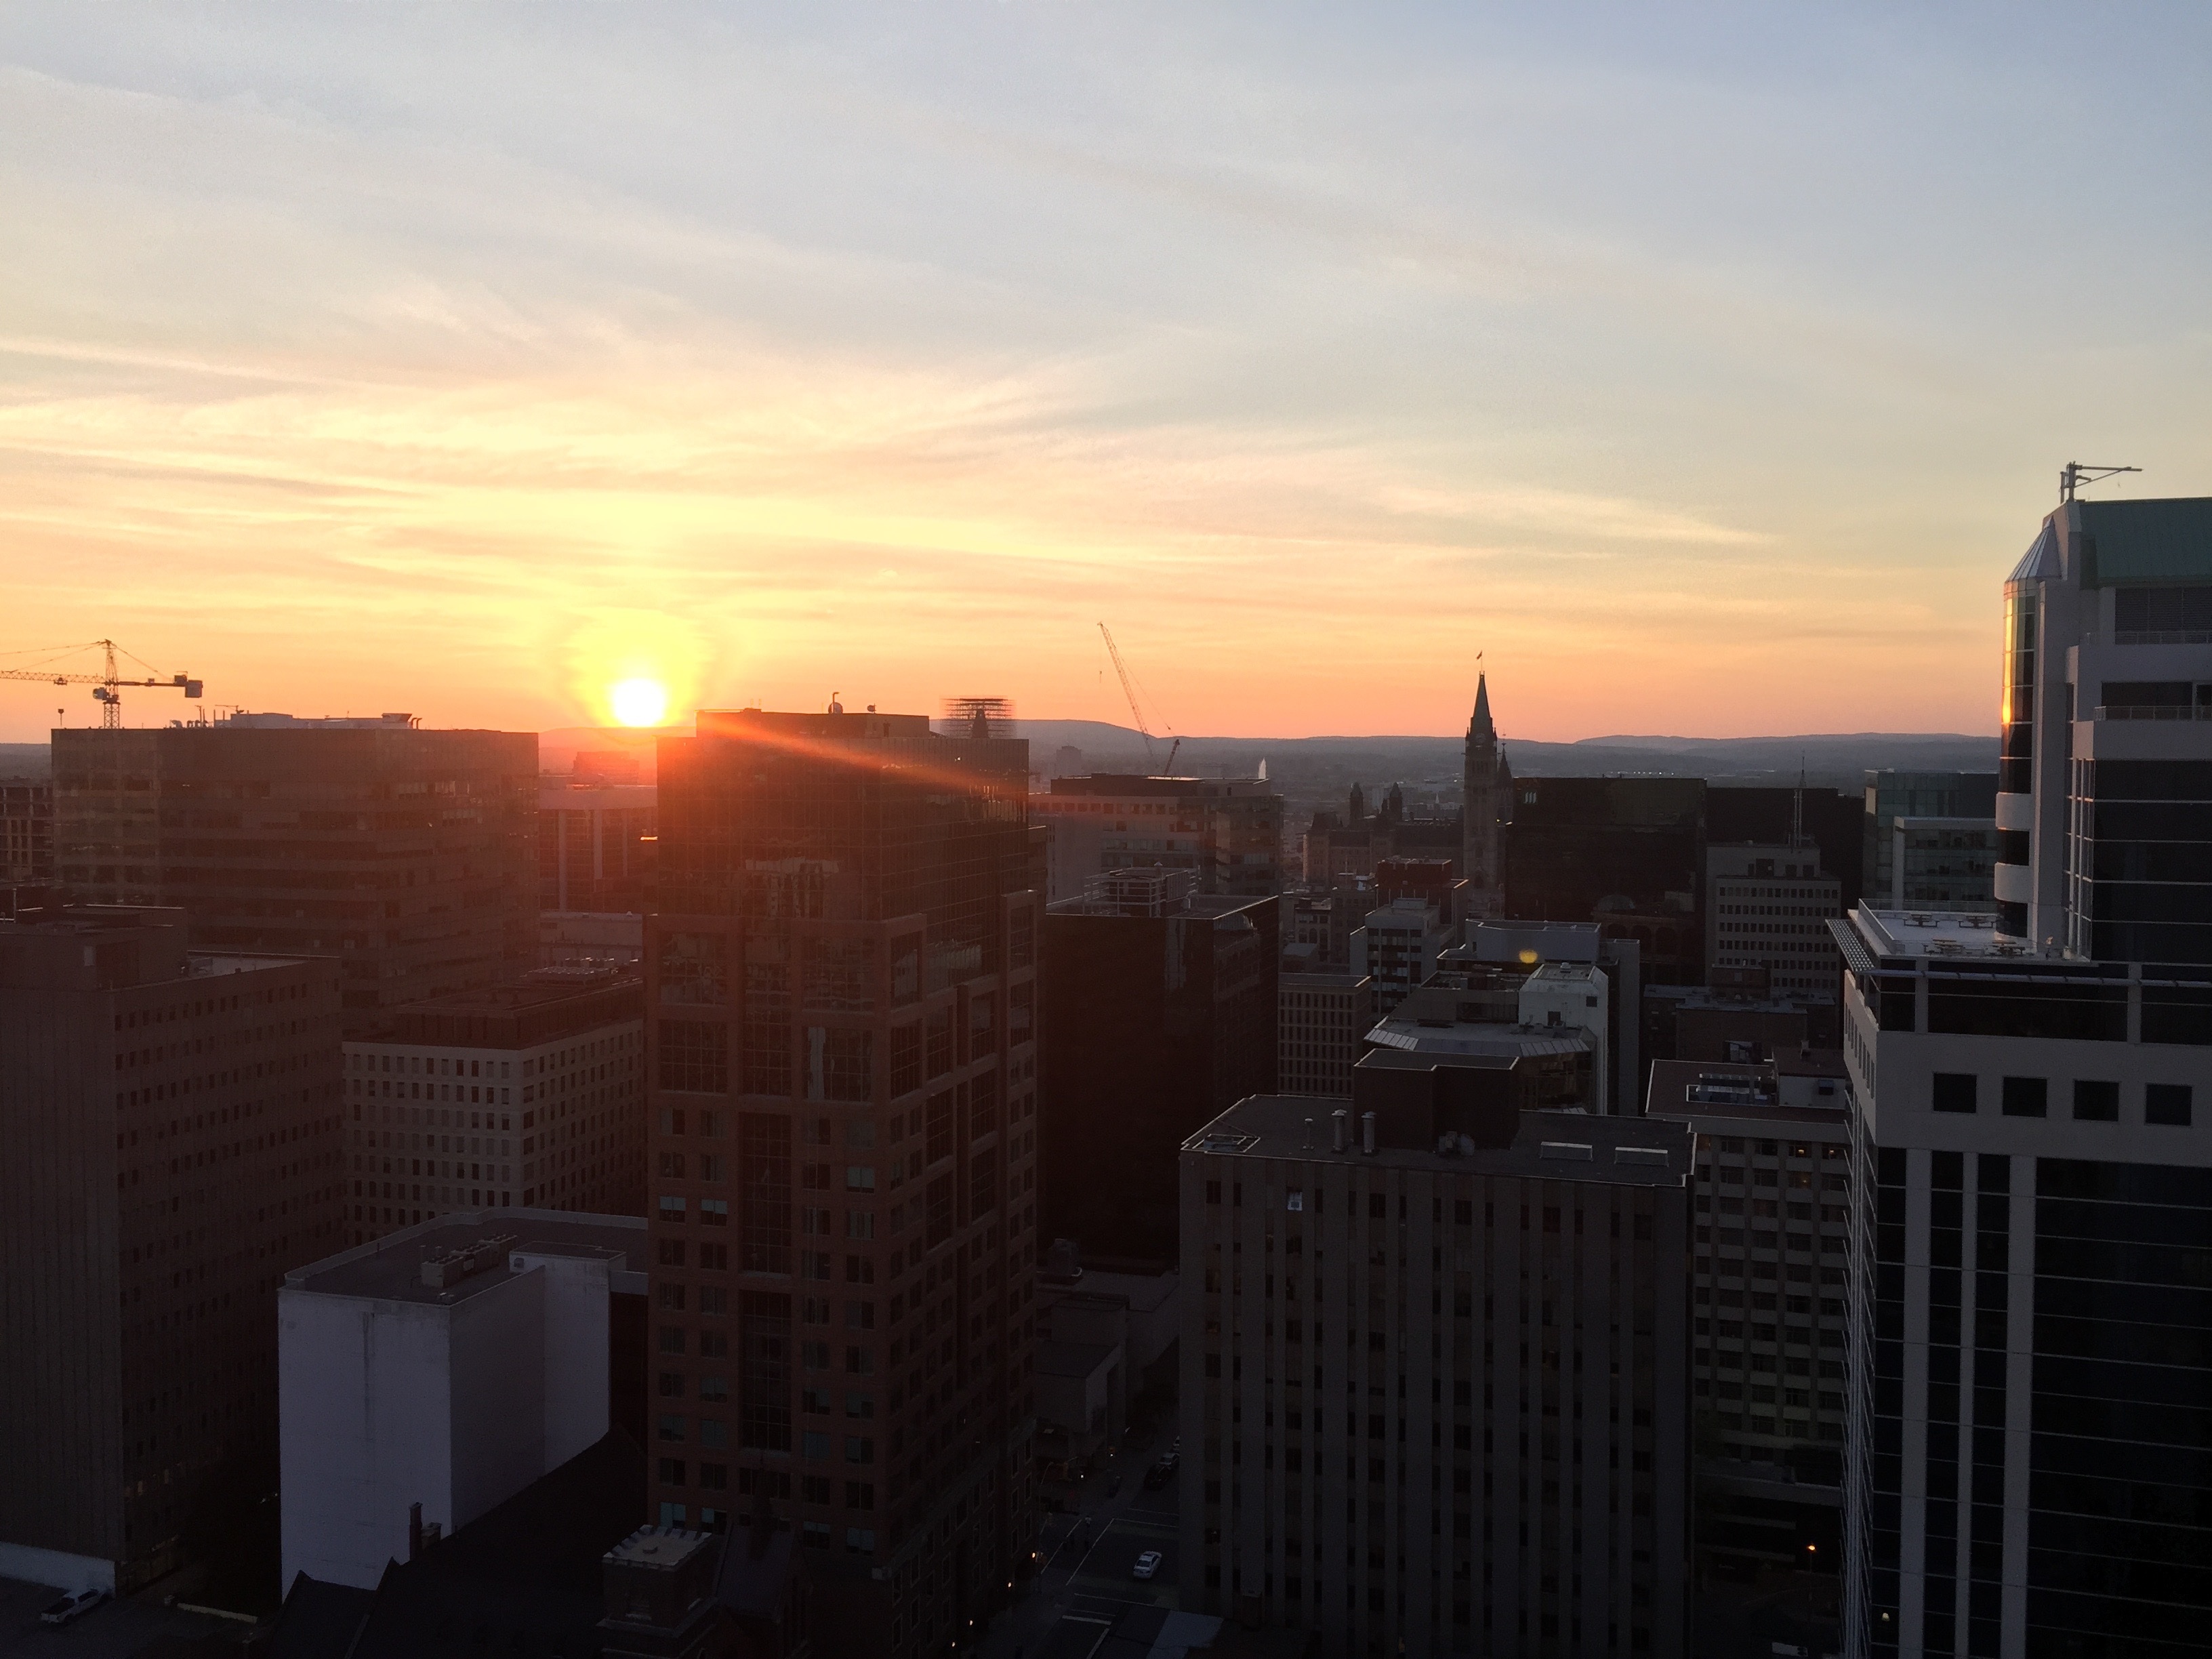
horizon, sky, sunrise, sunset, skyline, sunlight, morning, dawn, city, skyscraper, cityscape, downtown, dusk, evening, haze, metropolis, afterglow, urban area, atmospheric phenomenon, human settlement, metropolitan area